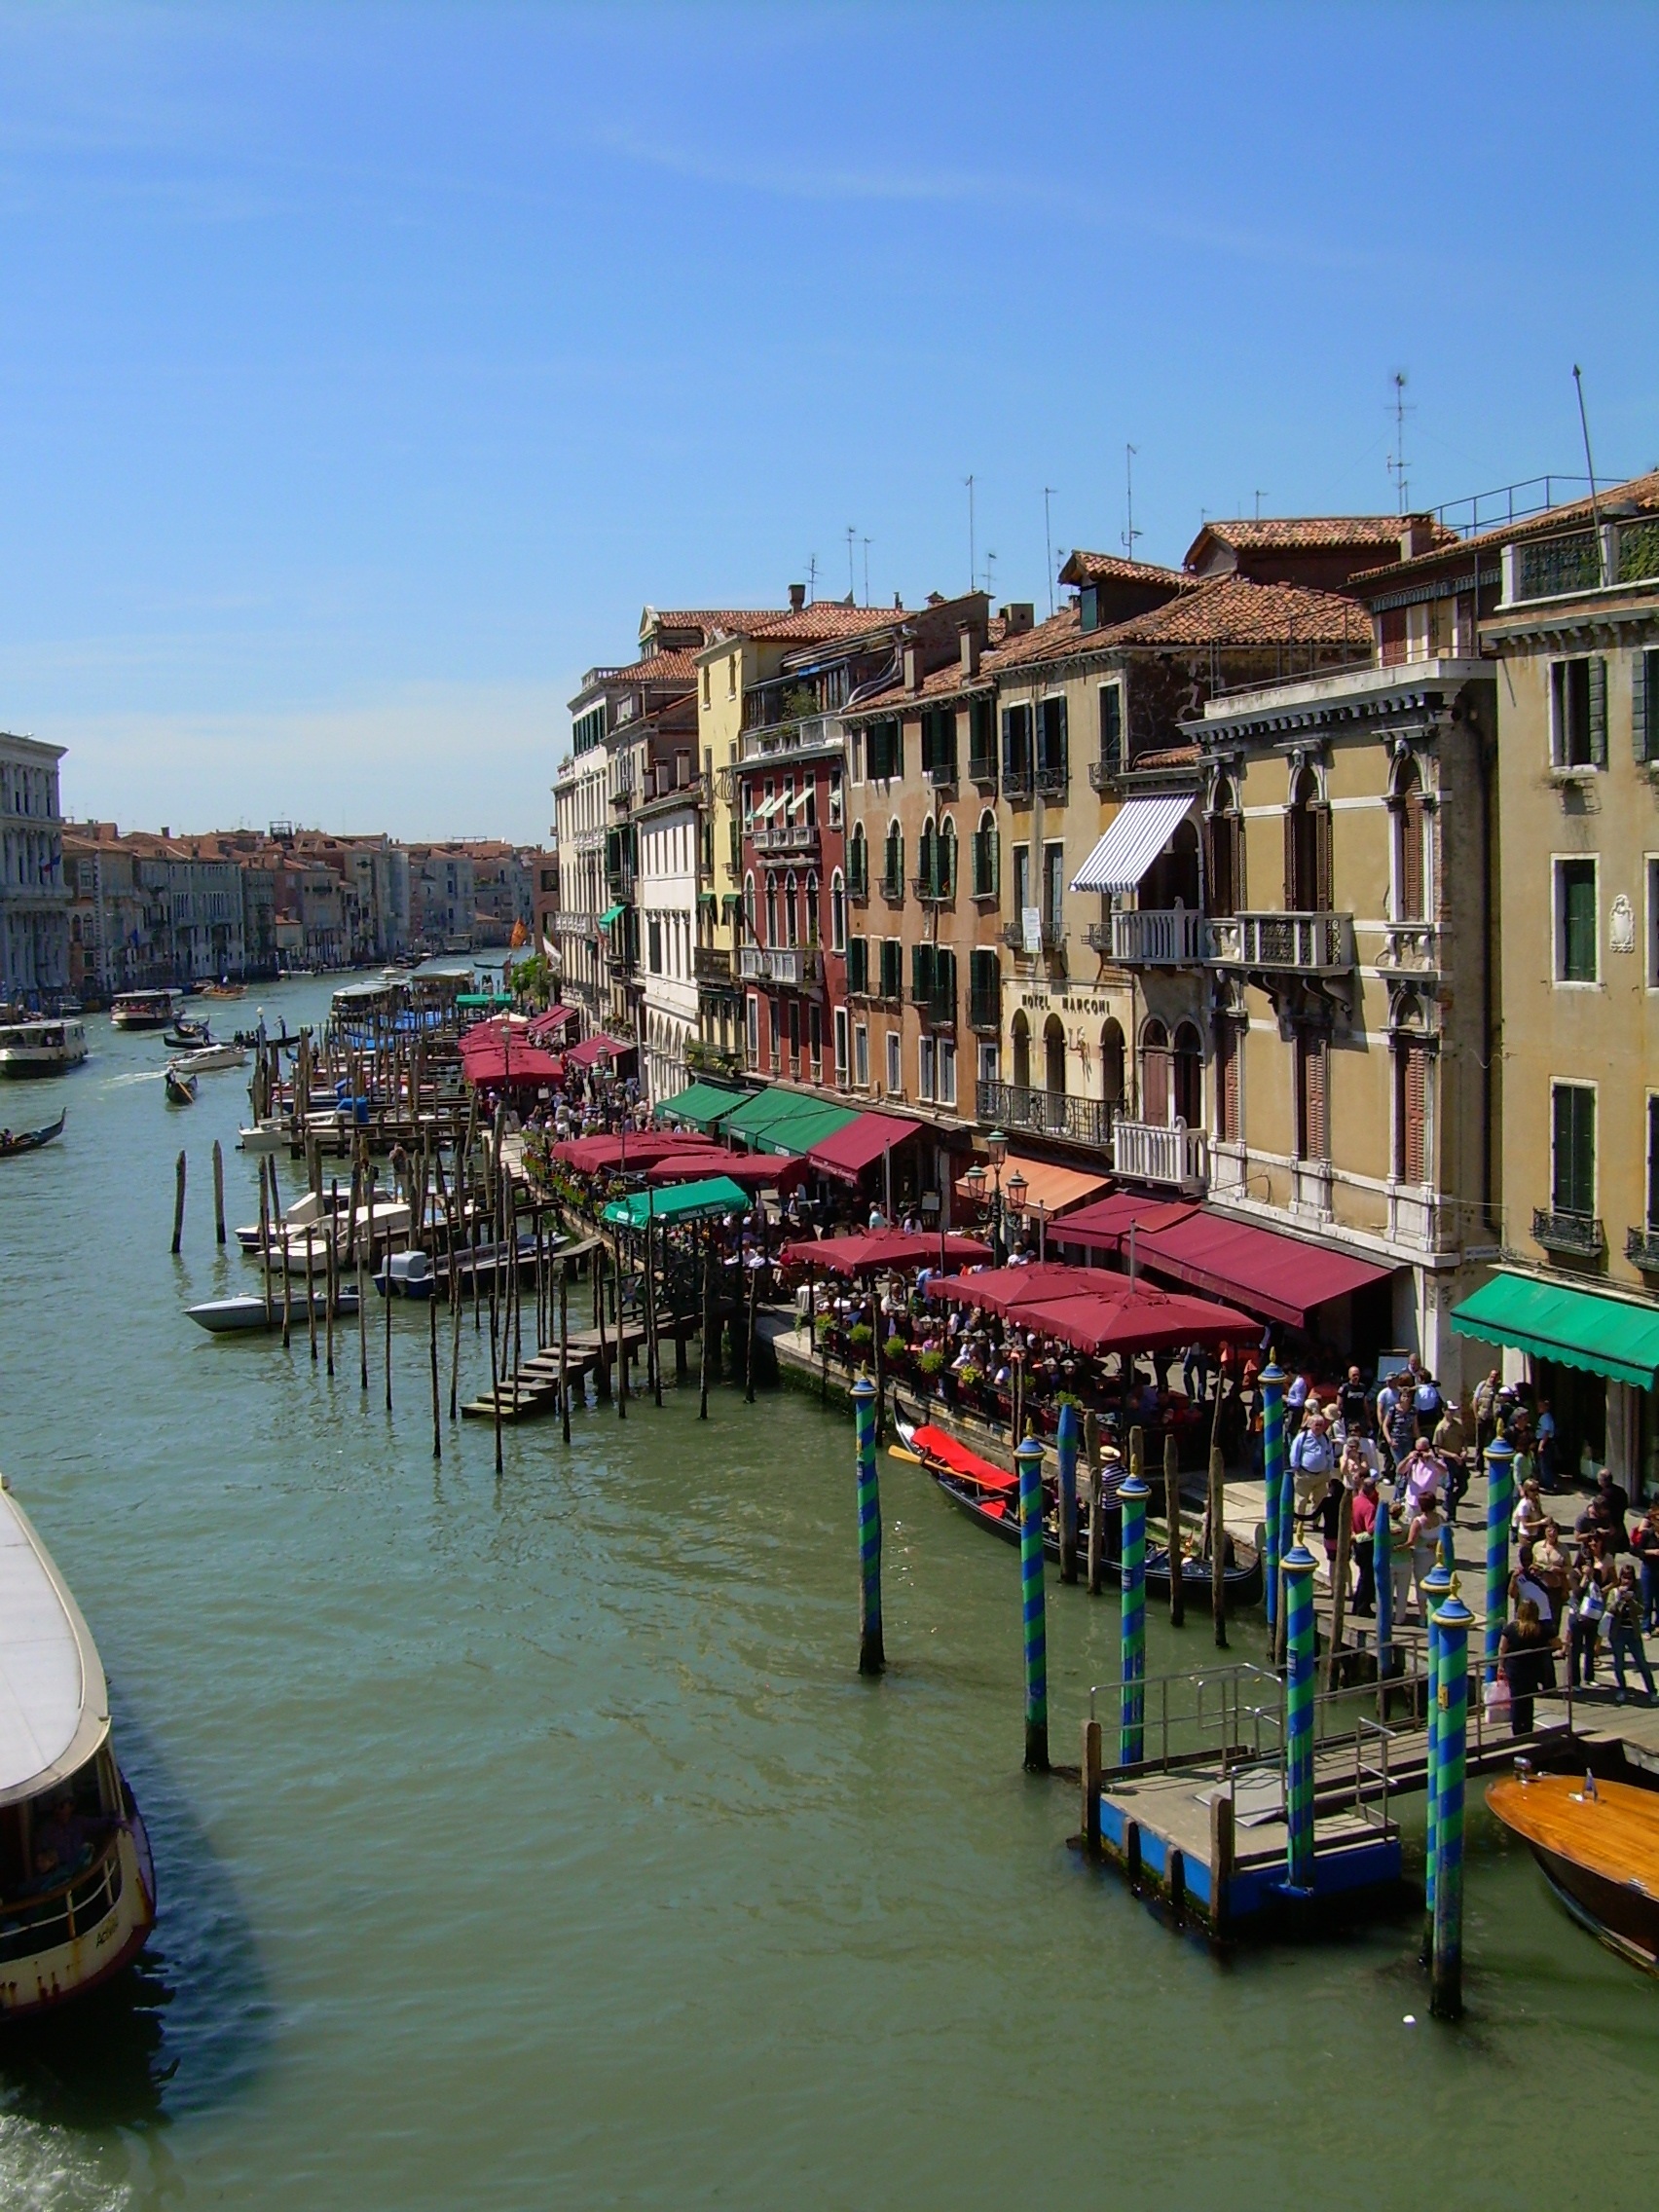
landscape, sea, dock, town, canal, walkway, cityscape, vacation, vehicle, venice, tourism, waterway, body of water, channel